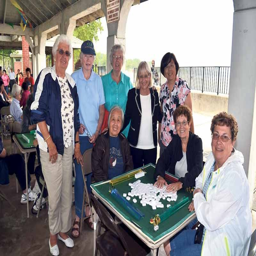
person at a senior event with person